Brian Griffin's House of Payne

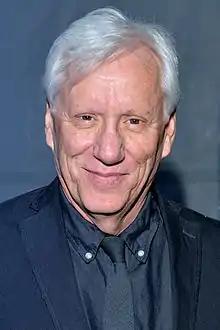
Woods made his fourth official appearance.

In his first official episode for the series, the show was written by Spencer Porter, who had previously worked as a writing assistant for series creator and executive producer Seth MacFarlane on both "Family Guy", as well as "The Cleveland Show" and "American Dad!". In addition, the episode was directed by series regular Jerry Langford, his second episode for the season, the first being "Quagmire's Baby". Series regulars Peter Shin and James Purdum served as supervising directors, with Andrew Goldberg and Alex Carter serving as staff writers for the episode. Composer Ron Jones, who has worked on the series since its inception, returned to compose the music for "Brian Griffin's House of Payne". The opening scene of the episode, involving Stewie in the "Star Wars"-like universe, was originally attempted to be animated by the traditional Korean animators, which regularly provide the animation for "Family Guy". According to Shannon Smith, producer for "Family Guy", half-way through production of the sequence, they instead decided to approach Atmosphere Visual Effects, a Vancouver-based animation company who had previously worked on shows like "Battlestar Galactica" and "Stargate". The sequence was created during the 2010 Winter Olympics, which took place in Vancouver, during which the company was on hiatus from their regularly scheduled work.